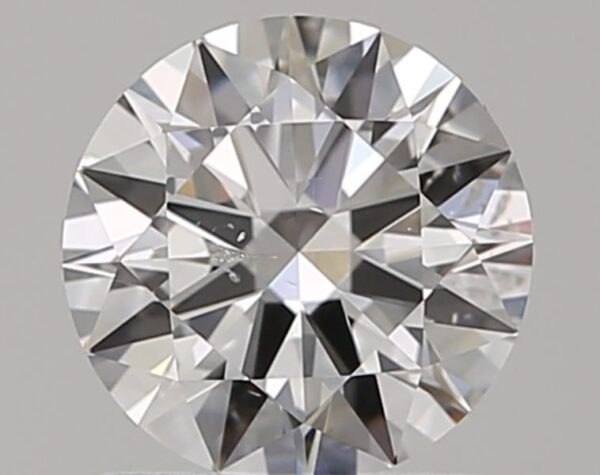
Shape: round
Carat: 0.9
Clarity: SI1
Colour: F
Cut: EX
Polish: EX
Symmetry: EX
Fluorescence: N
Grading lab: GIA
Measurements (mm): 6.27 x 6.3 x 3.74